RWD 6

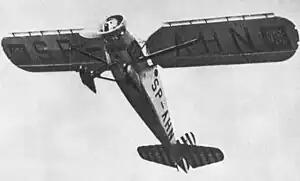
RWD 6 of Franciszek Zwirko during a short take-off trial at the Challenge 1932

The RWD 6 was a Polish sports plane of 1932, constructed by the RWD team. It was a winner of the Challenge 1932 international tourist aircraft contest.